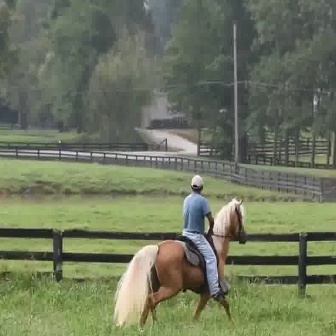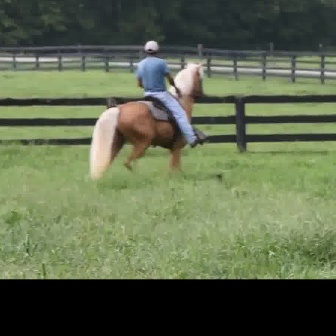
  Please identify the target specified by the bounding box [111,193,248,330] in the first image and locate it in the second image. Return the coordinates in [x_min,y_min,x_max,y_max] format.
Answer: [87,59,207,179]